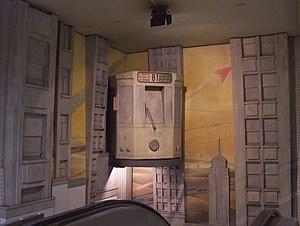
François Schuiten, né le 26 avril 1956 à Bruxelles, est un dessinateur de bande dessinée et scénographe belge. Rendu célèbre par la série de bande dessinée fantastique Les Cités obscures réalisée en collaboration avec le scénariste Benoît Peeters.
L'art public dans les transports se distingue de l'art public en général par sa présence dans des espaces publics dédiés à la mobilité. Les œuvres peuvent être placées dans des espaces d'attente ou au contraire bénéficier de l'impression de furtivité permise par la vitesse véhiculée. Le temps passé dans les transports est souvent considéré comme un « hors-temps », où le regard bénéficie d'une disponibilité supplémentaire. Ces œuvres peuvent bénéficier de financements classiques en art public, comme le 1 % artistique, de financements plus spécifiques comme le programme Art for Regional Transit, lancé en 1989 à Los Angeles, ou du simple volontarisme de gestionnaires de systèmes de transport comme la RATP.